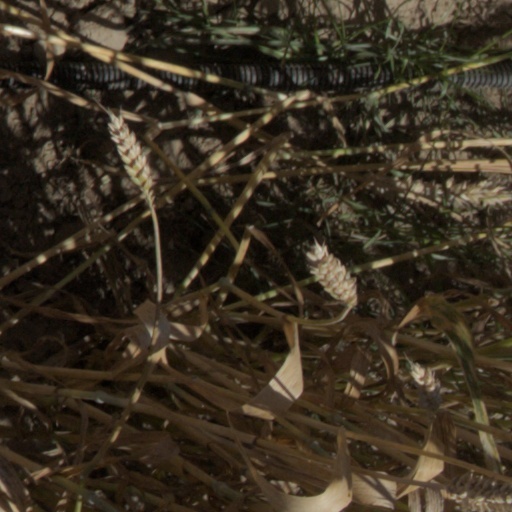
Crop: wheat